Shenmue II

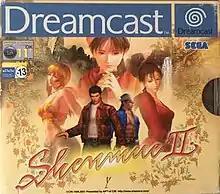
European Dreamcast slipcase

Shenmue II is a 2001 action-adventure game developed by Sega AM2, directed by Yu Suzuki and published by Sega for the Dreamcast in Japan and Europe 2001. An enhanced version was released for the Xbox in 2002 for North America and Europe in partnership with Microsoft Game Studios Japan.